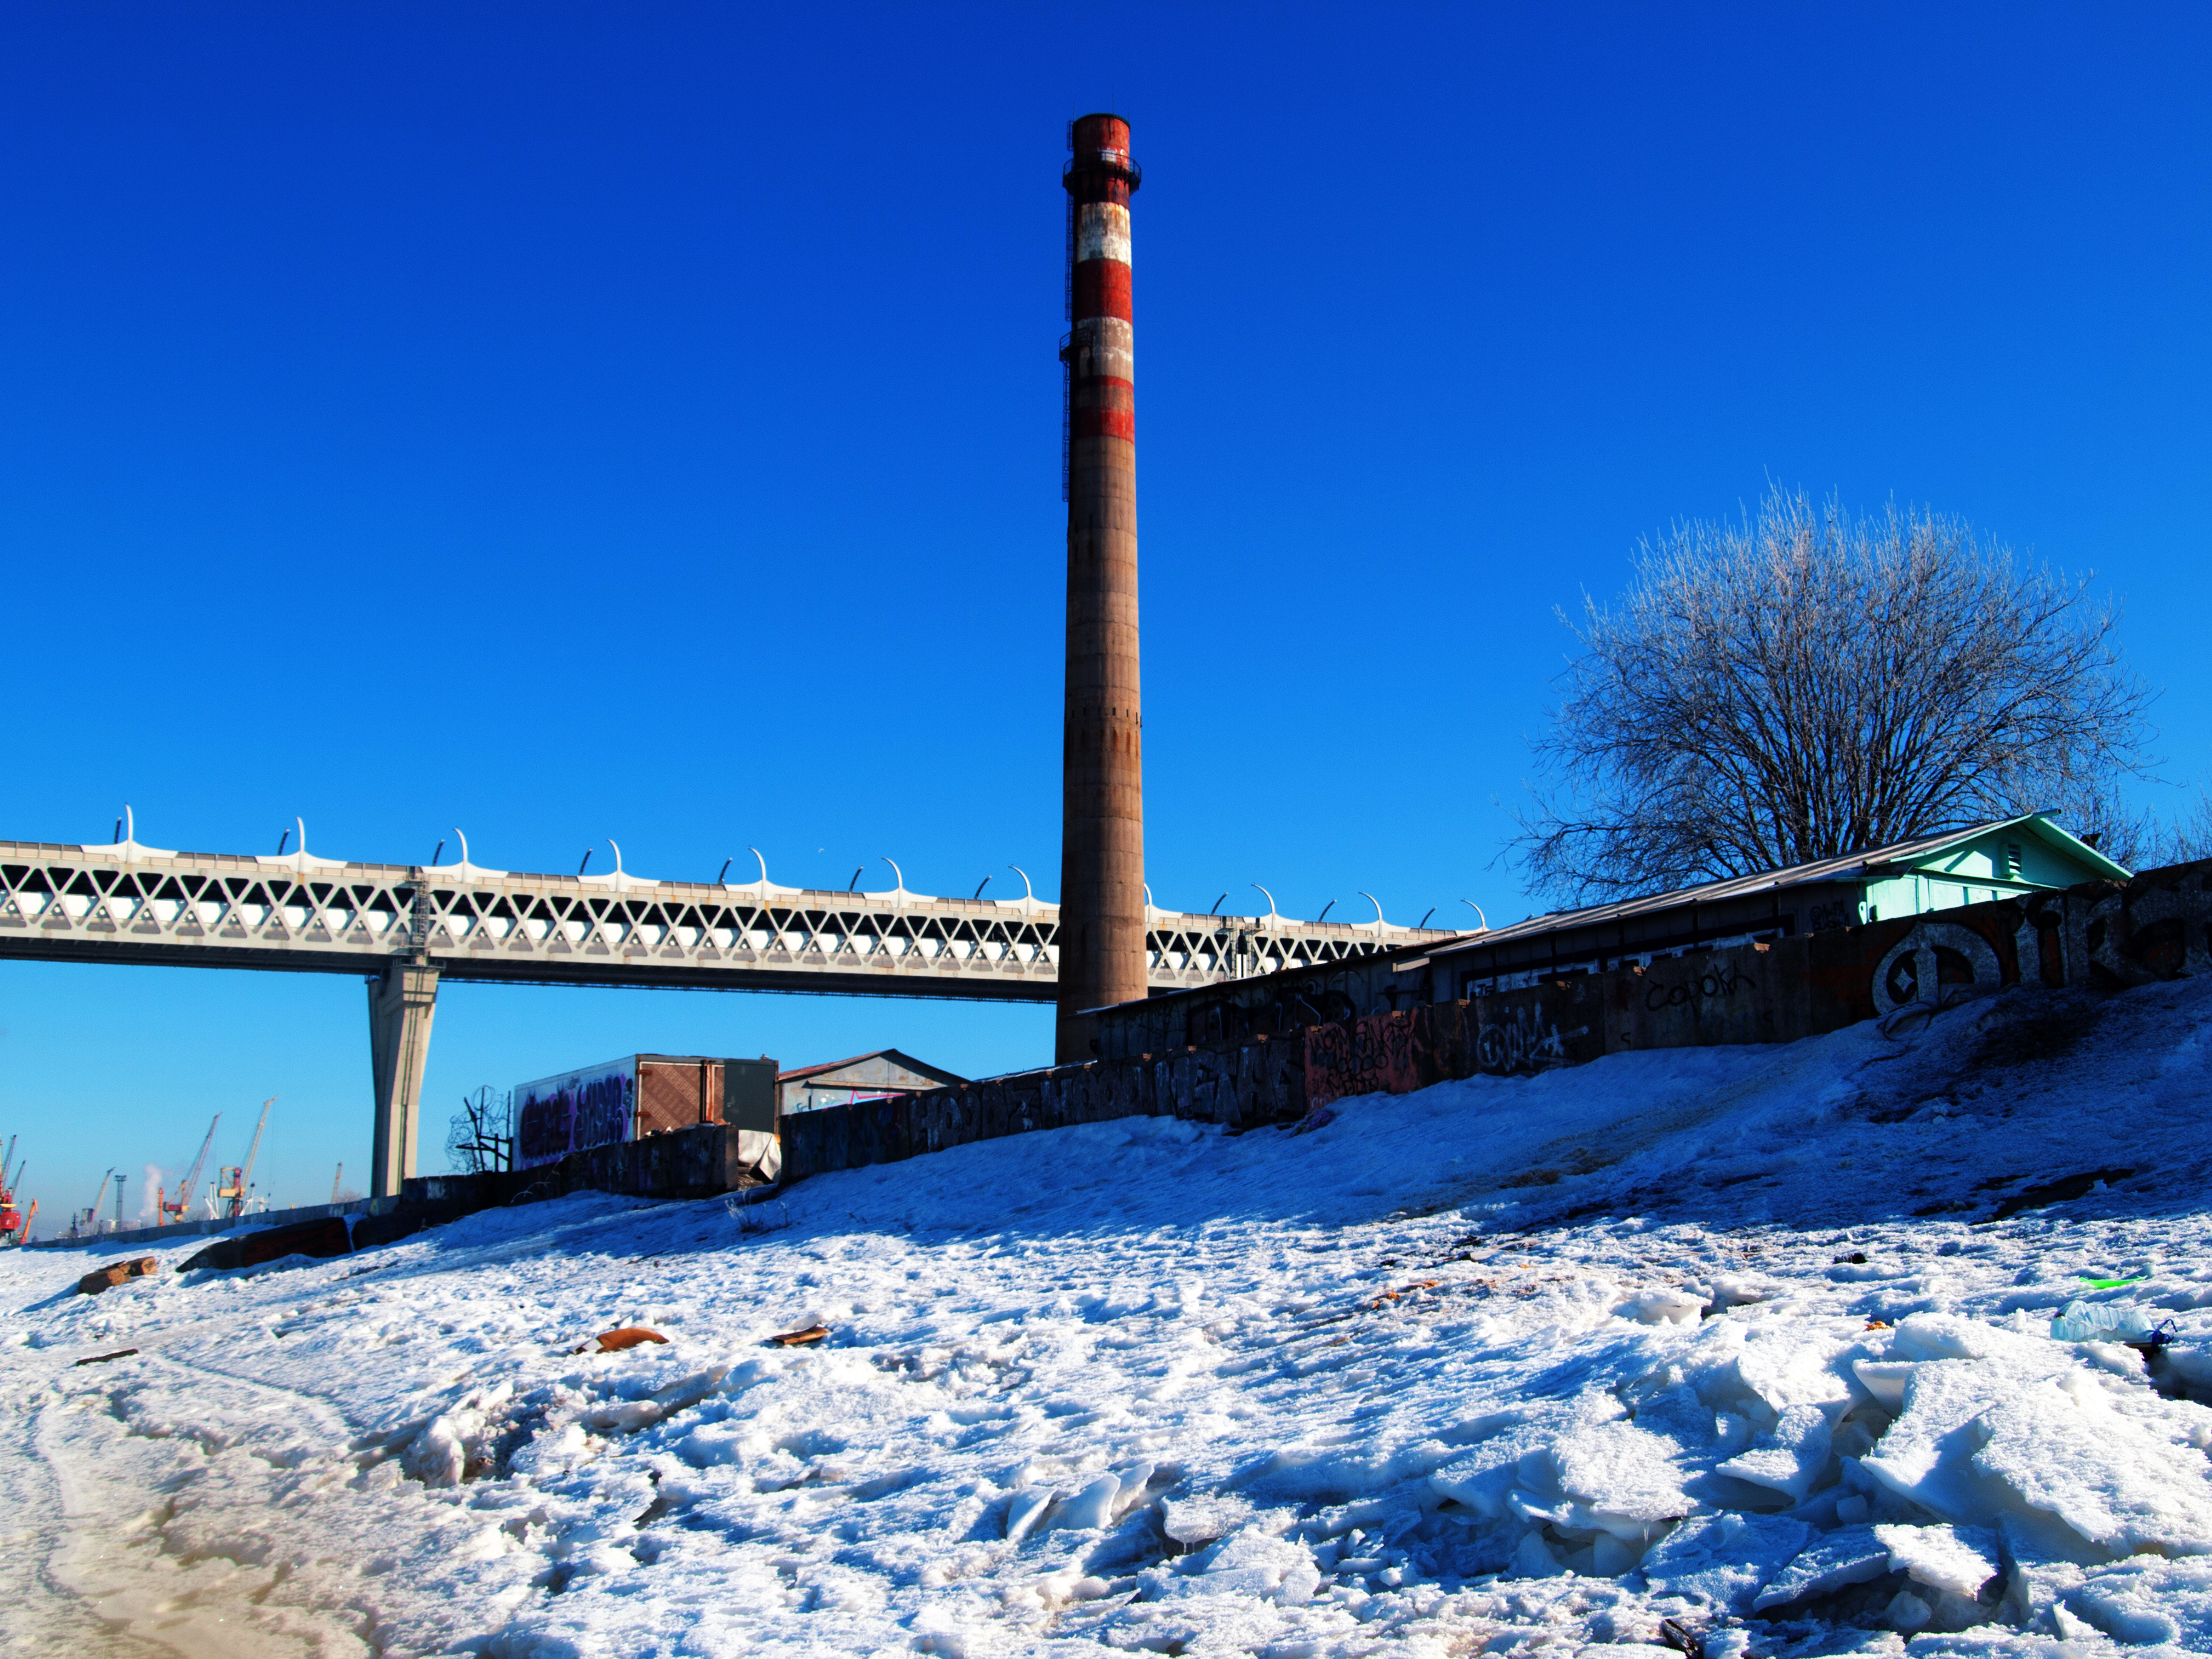
images, sky, blue, snow, slope, wood, natural landscape, freezing, tower, tree, landscape, chimney, horizon, electric blue, winter, girder bridge, frost, pole, bridge, ocean, evening, snow bridge, beam bridge, precipitation, roof, box girder bridge, cylinder, transport